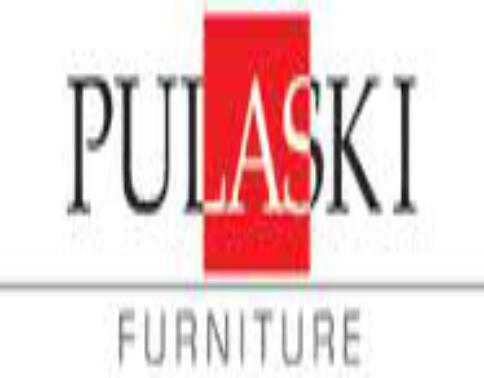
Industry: Others